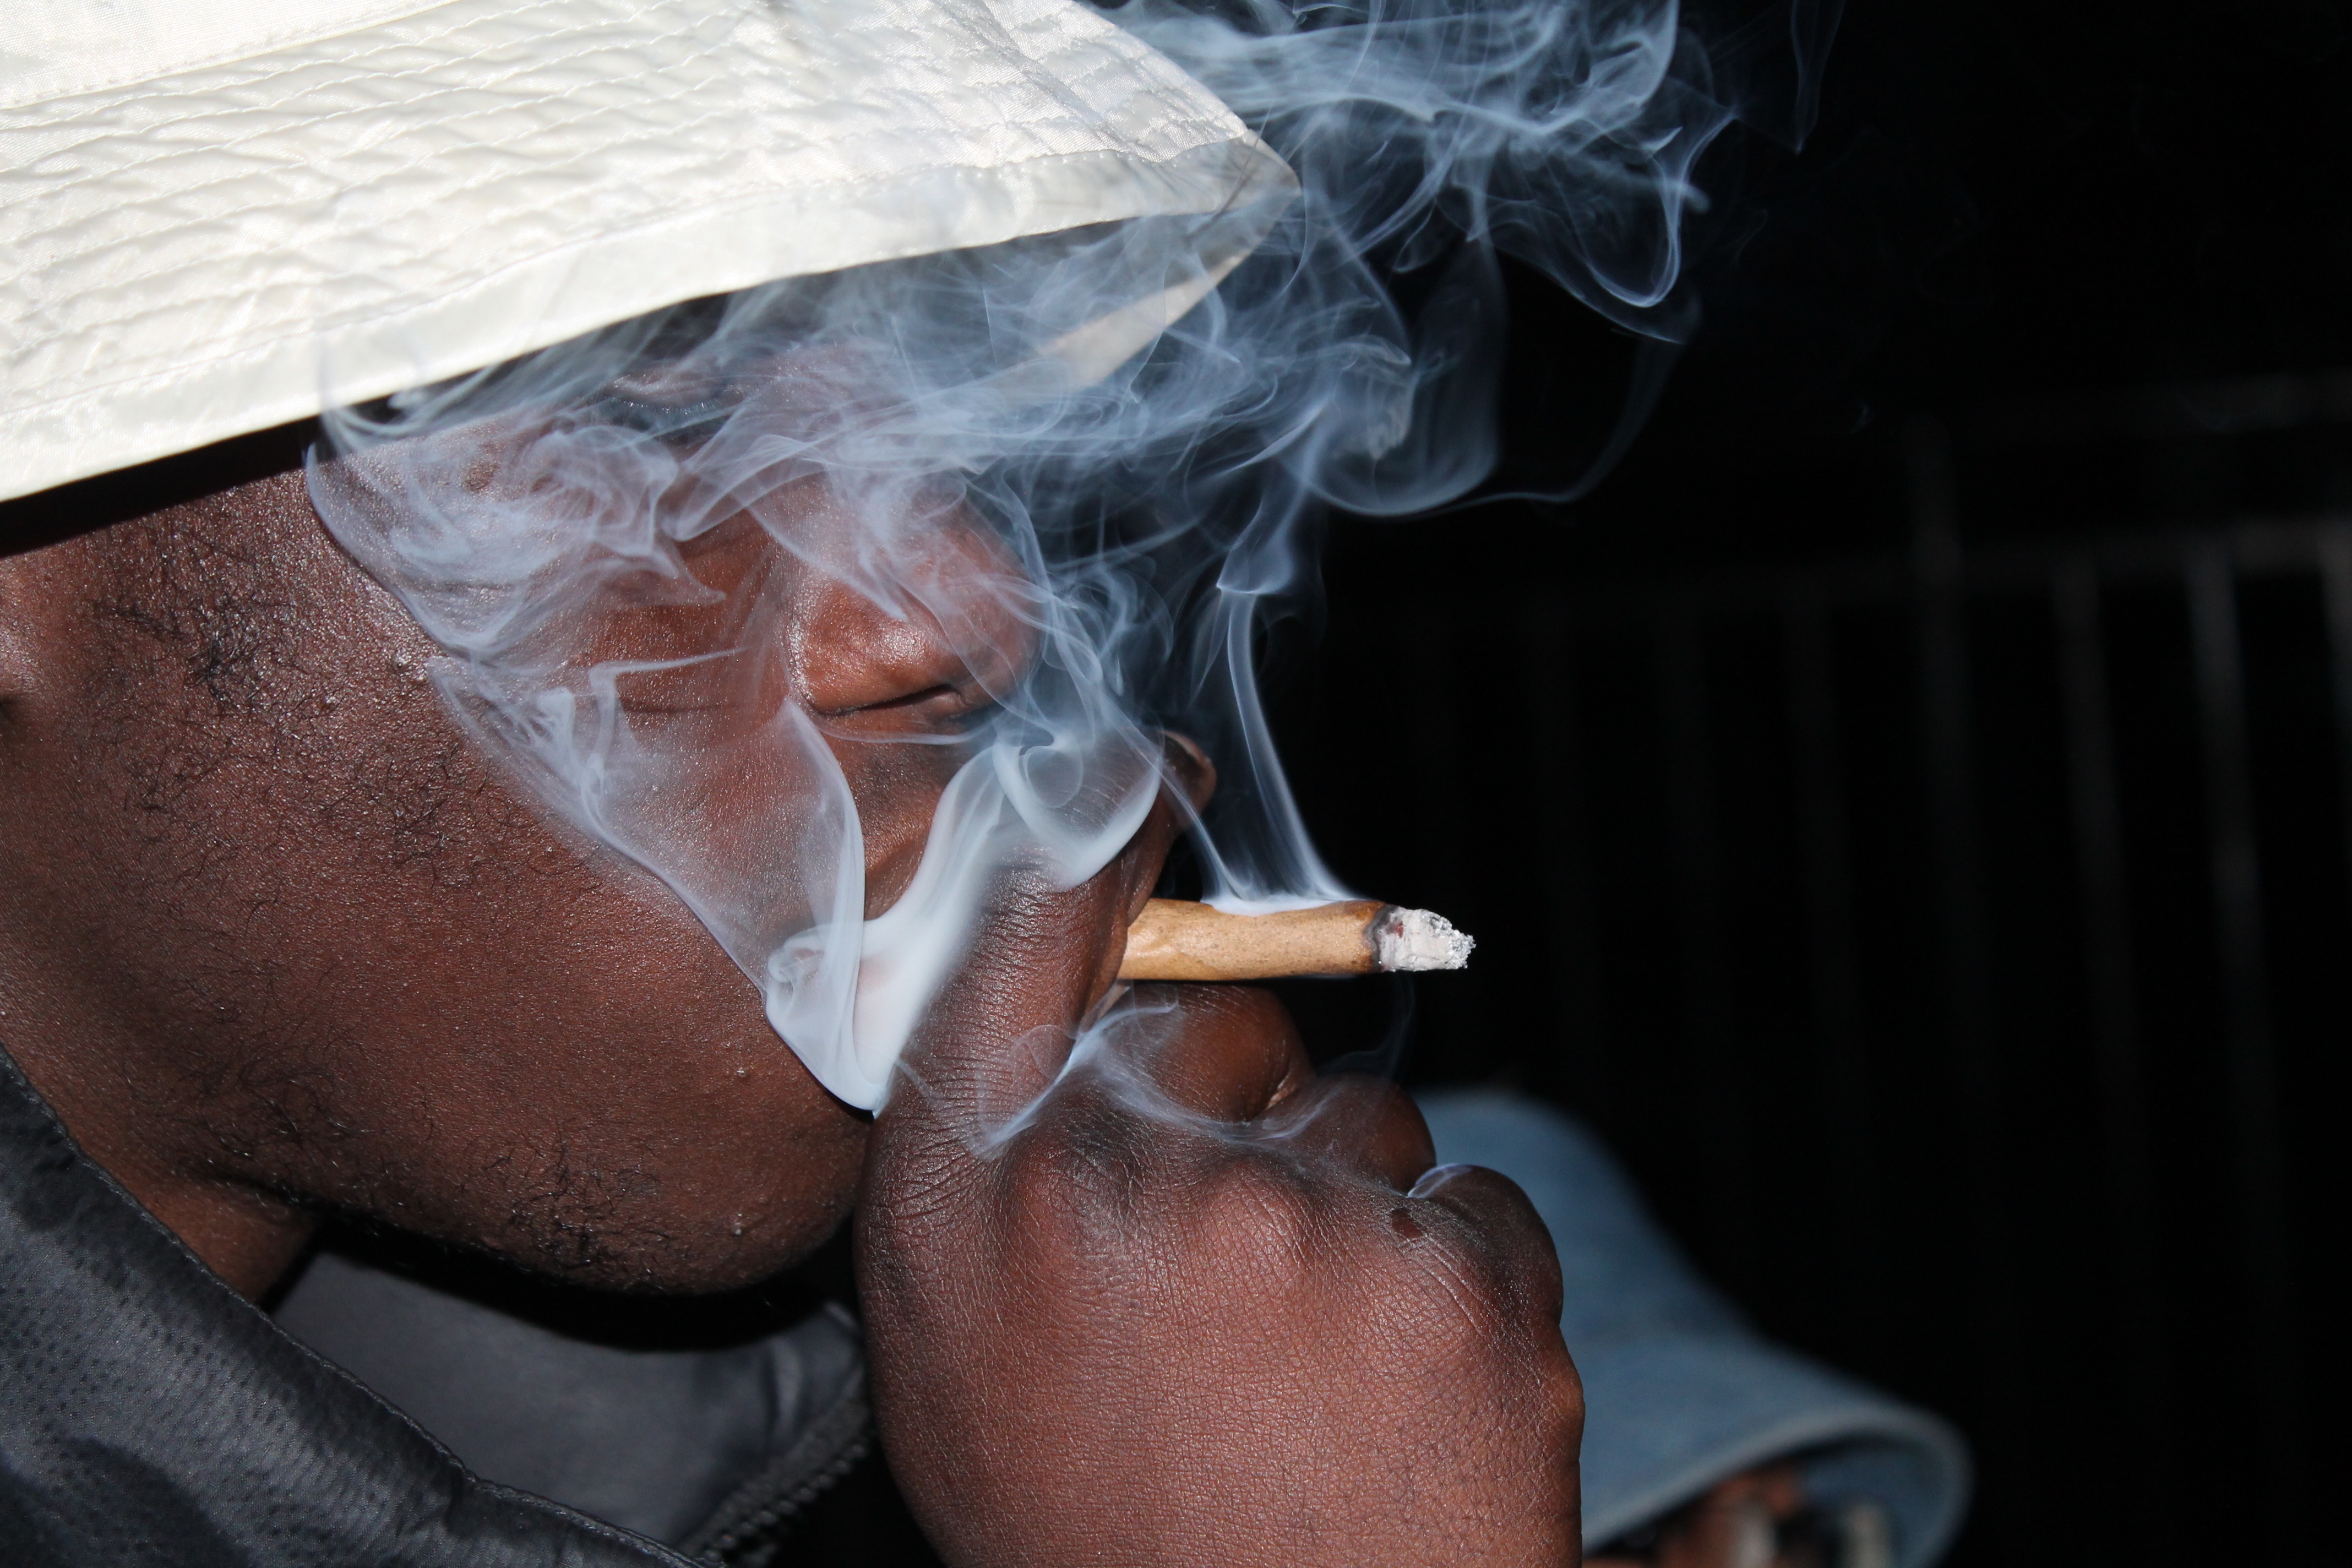
hand, man, grass, stem, purple, pot, smoke, smoking, portrait, young, green, herb, lifestyle, leisure, cigarette, mouth, weed, close up, face, head, skin, dope, drug, marijuana, hemp, blunt, joint, marihuana, cannabis, ganja, hashish, sense